Ringbolt hitching

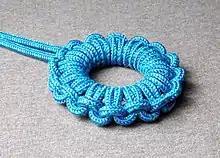
Alternate ring hitching (ABOK 3604)

Alternate ring hitching, also known as kackling or keckling, is a type of ringbolt hitching formed with a series of alternate left and right hitches made around a ring.